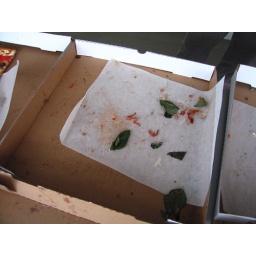
The office ordered pizza in yesterday. From the chain Patsy's on 23rd Street.